Kali Jotta

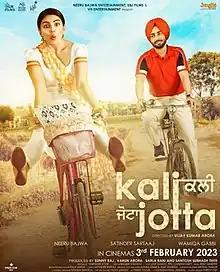
Theatrical release poster

Kali Jotta is a 2023 Indian Punjabi-language crime drama film directed by Vijay Kumar Arora, written by Harinder Kour and starring Satinder Sartaaj, Neeru Bajwa and Wamiqa Gabbi.